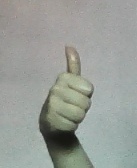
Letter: aleff